Stavelot Triptych

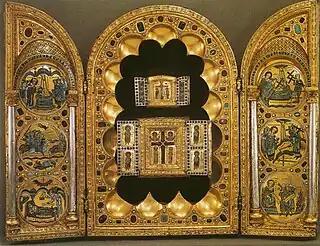
Stavelot Triptych, Mosan, Belgium, c. 1156–58. 48×66 cm with wings open, The Morgan Library & Museum, New York City

The Stavelot Triptych is a medieval reliquary and portable altar in gold and enamel intended to protect, honor and display pieces of the True Cross. Created by Mosan artists—"Mosan" signifies the valley of the Meuse river—around 1156 at Stavelot Abbey in present-day Belgium. The work is a masterpiece of Romanesque goldsmith's work and is today in the Morgan Library & Museum in New York City.